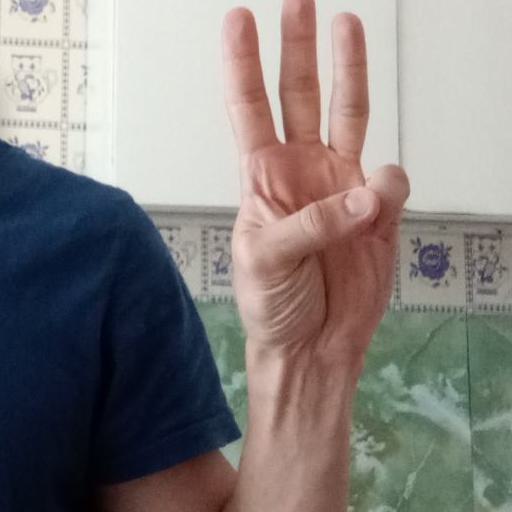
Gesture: three